Nancy Harkness Love

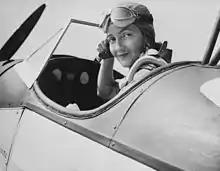
Love, 28 at the controls of a Fairchild PT-19

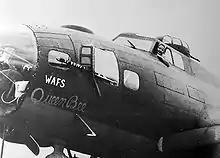
Nancy Love at the controls of a Boeing B-17 Flying Fortress "Queen Bee".

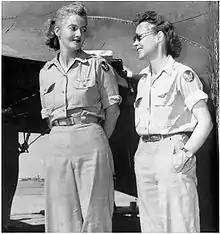
Nancy Love, pilot (left), and Betty (Huyler) Gillies, co-pilot, the first women to fly the Boeing B-17 Flying Fortress heavy bomber. The two WAFS were set to ferry a B-17 named "Queen Bee" to England when their flight was canceled by General Hap Arnold.

In early 1942, her husband Robert Love was called to active duty in the Munitions Building, Washington, D. C. as the deputy chief of staff of the Ferrying Command. Love accompanied him to Washington and on March 11, took a civil service position in Baltimore, Maryland with the Operations Office of the Ferrying Command's Northeast Sector (soon redesignated 2nd Ferrying Group), Domestic Division. The Domestic Division, commanded by Col. William H. Tunner, was designated Ferrying Division, Air Transport Command (ATC) a few months later.